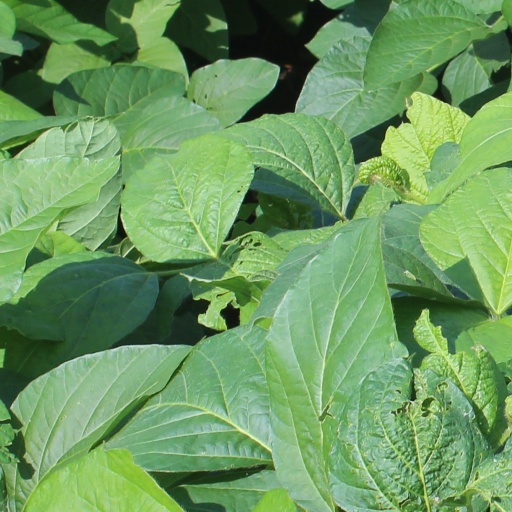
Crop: soybean